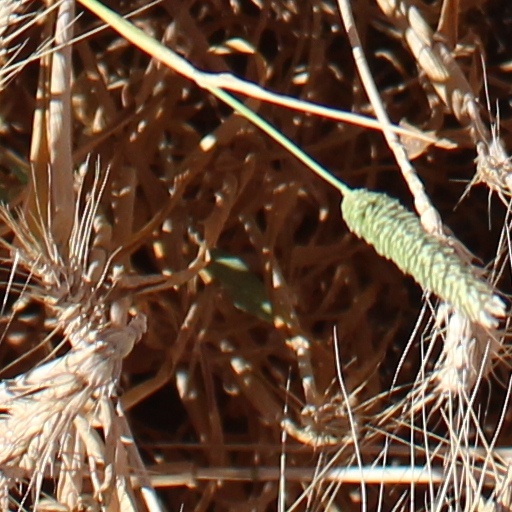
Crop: wheat